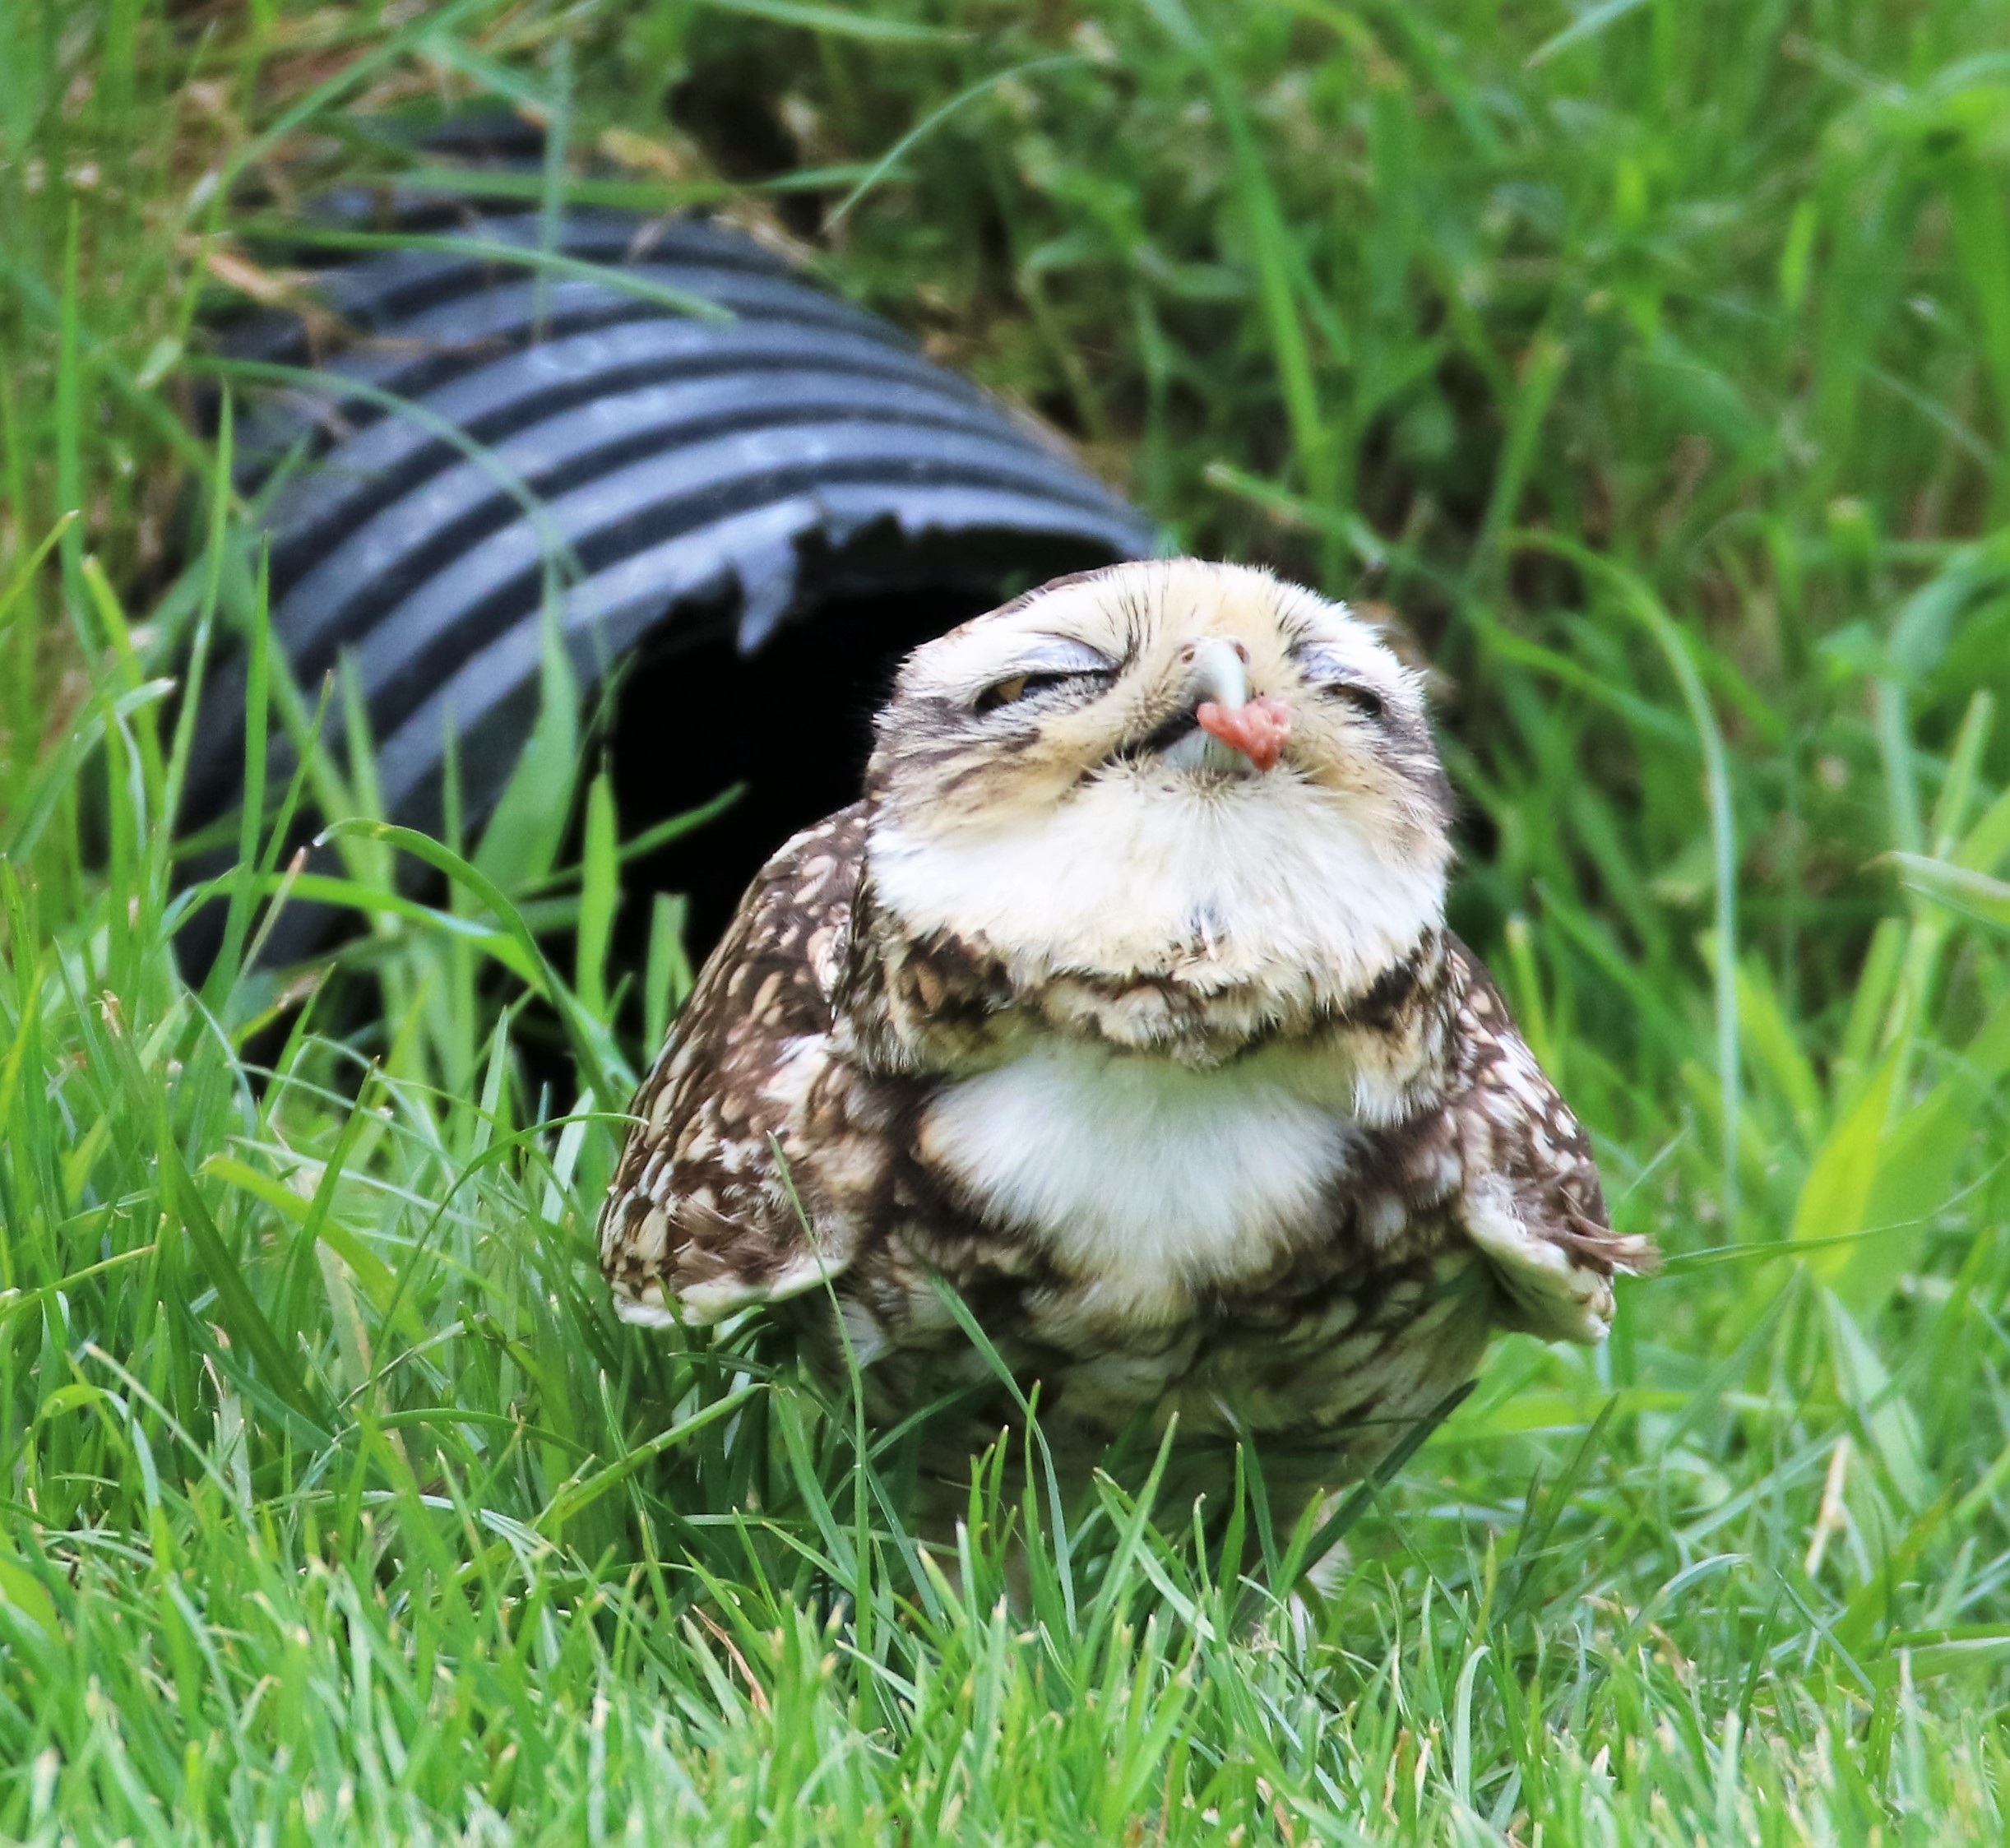
nature, grass, bird, ground, wildlife, beak, small, predator, owl, feather, fauna, raptor, spotted, little, vertebrate, sparrow, burrow, burrowing owl, small owl, burrowing, house sparrow, perching bird